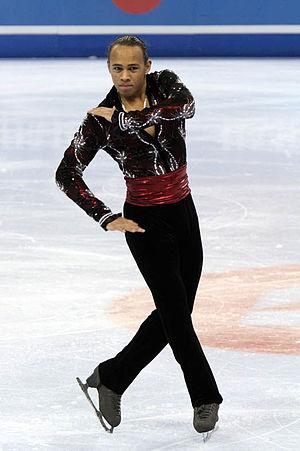
Elladj Baldé, né le 9 novembre 1990 à Moscou, est un patineur artistique canadien.